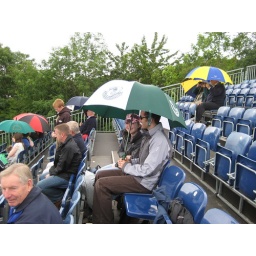
I can see blue sky from under here